Inward-rectifier potassium channel

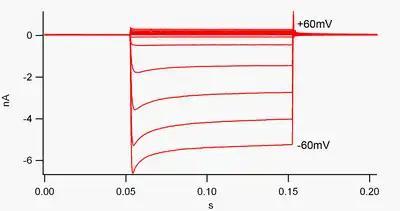
Figure 1. Whole-cell current recordings of K2 inwardly-rectifying potassium channels expressed in an HEK293 cell. (This is a strongly inwardly rectifying current. Downward deflections are inward currents, upward deflections outward currents, and the x-axis is time in seconds.) There are 13 responses superimposed in this image. The bottom-most trace is current elicited by a voltage step to -60 mV, and the top-most to +60 mV, relative to the resting potential, which is close to the K reversal potential in this experimental system. Other traces are in 10 mV increments between the two.

A channel that is "inwardly-rectifying" is one that passes current (positive charge) more easily in the inward direction (into the cell) than in the outward direction (out of the cell). It is thought that this current may play an important role in regulating neuronal activity, by helping to stabilize the resting membrane potential of the cell.